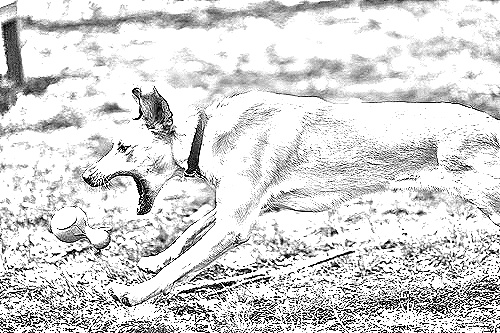
Portrait style: Sketch Portrait